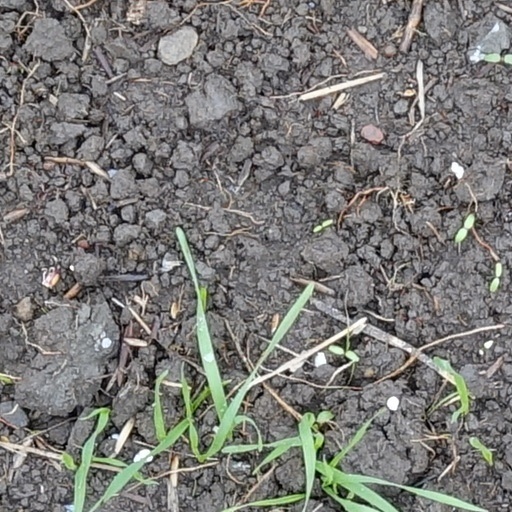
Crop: wheat